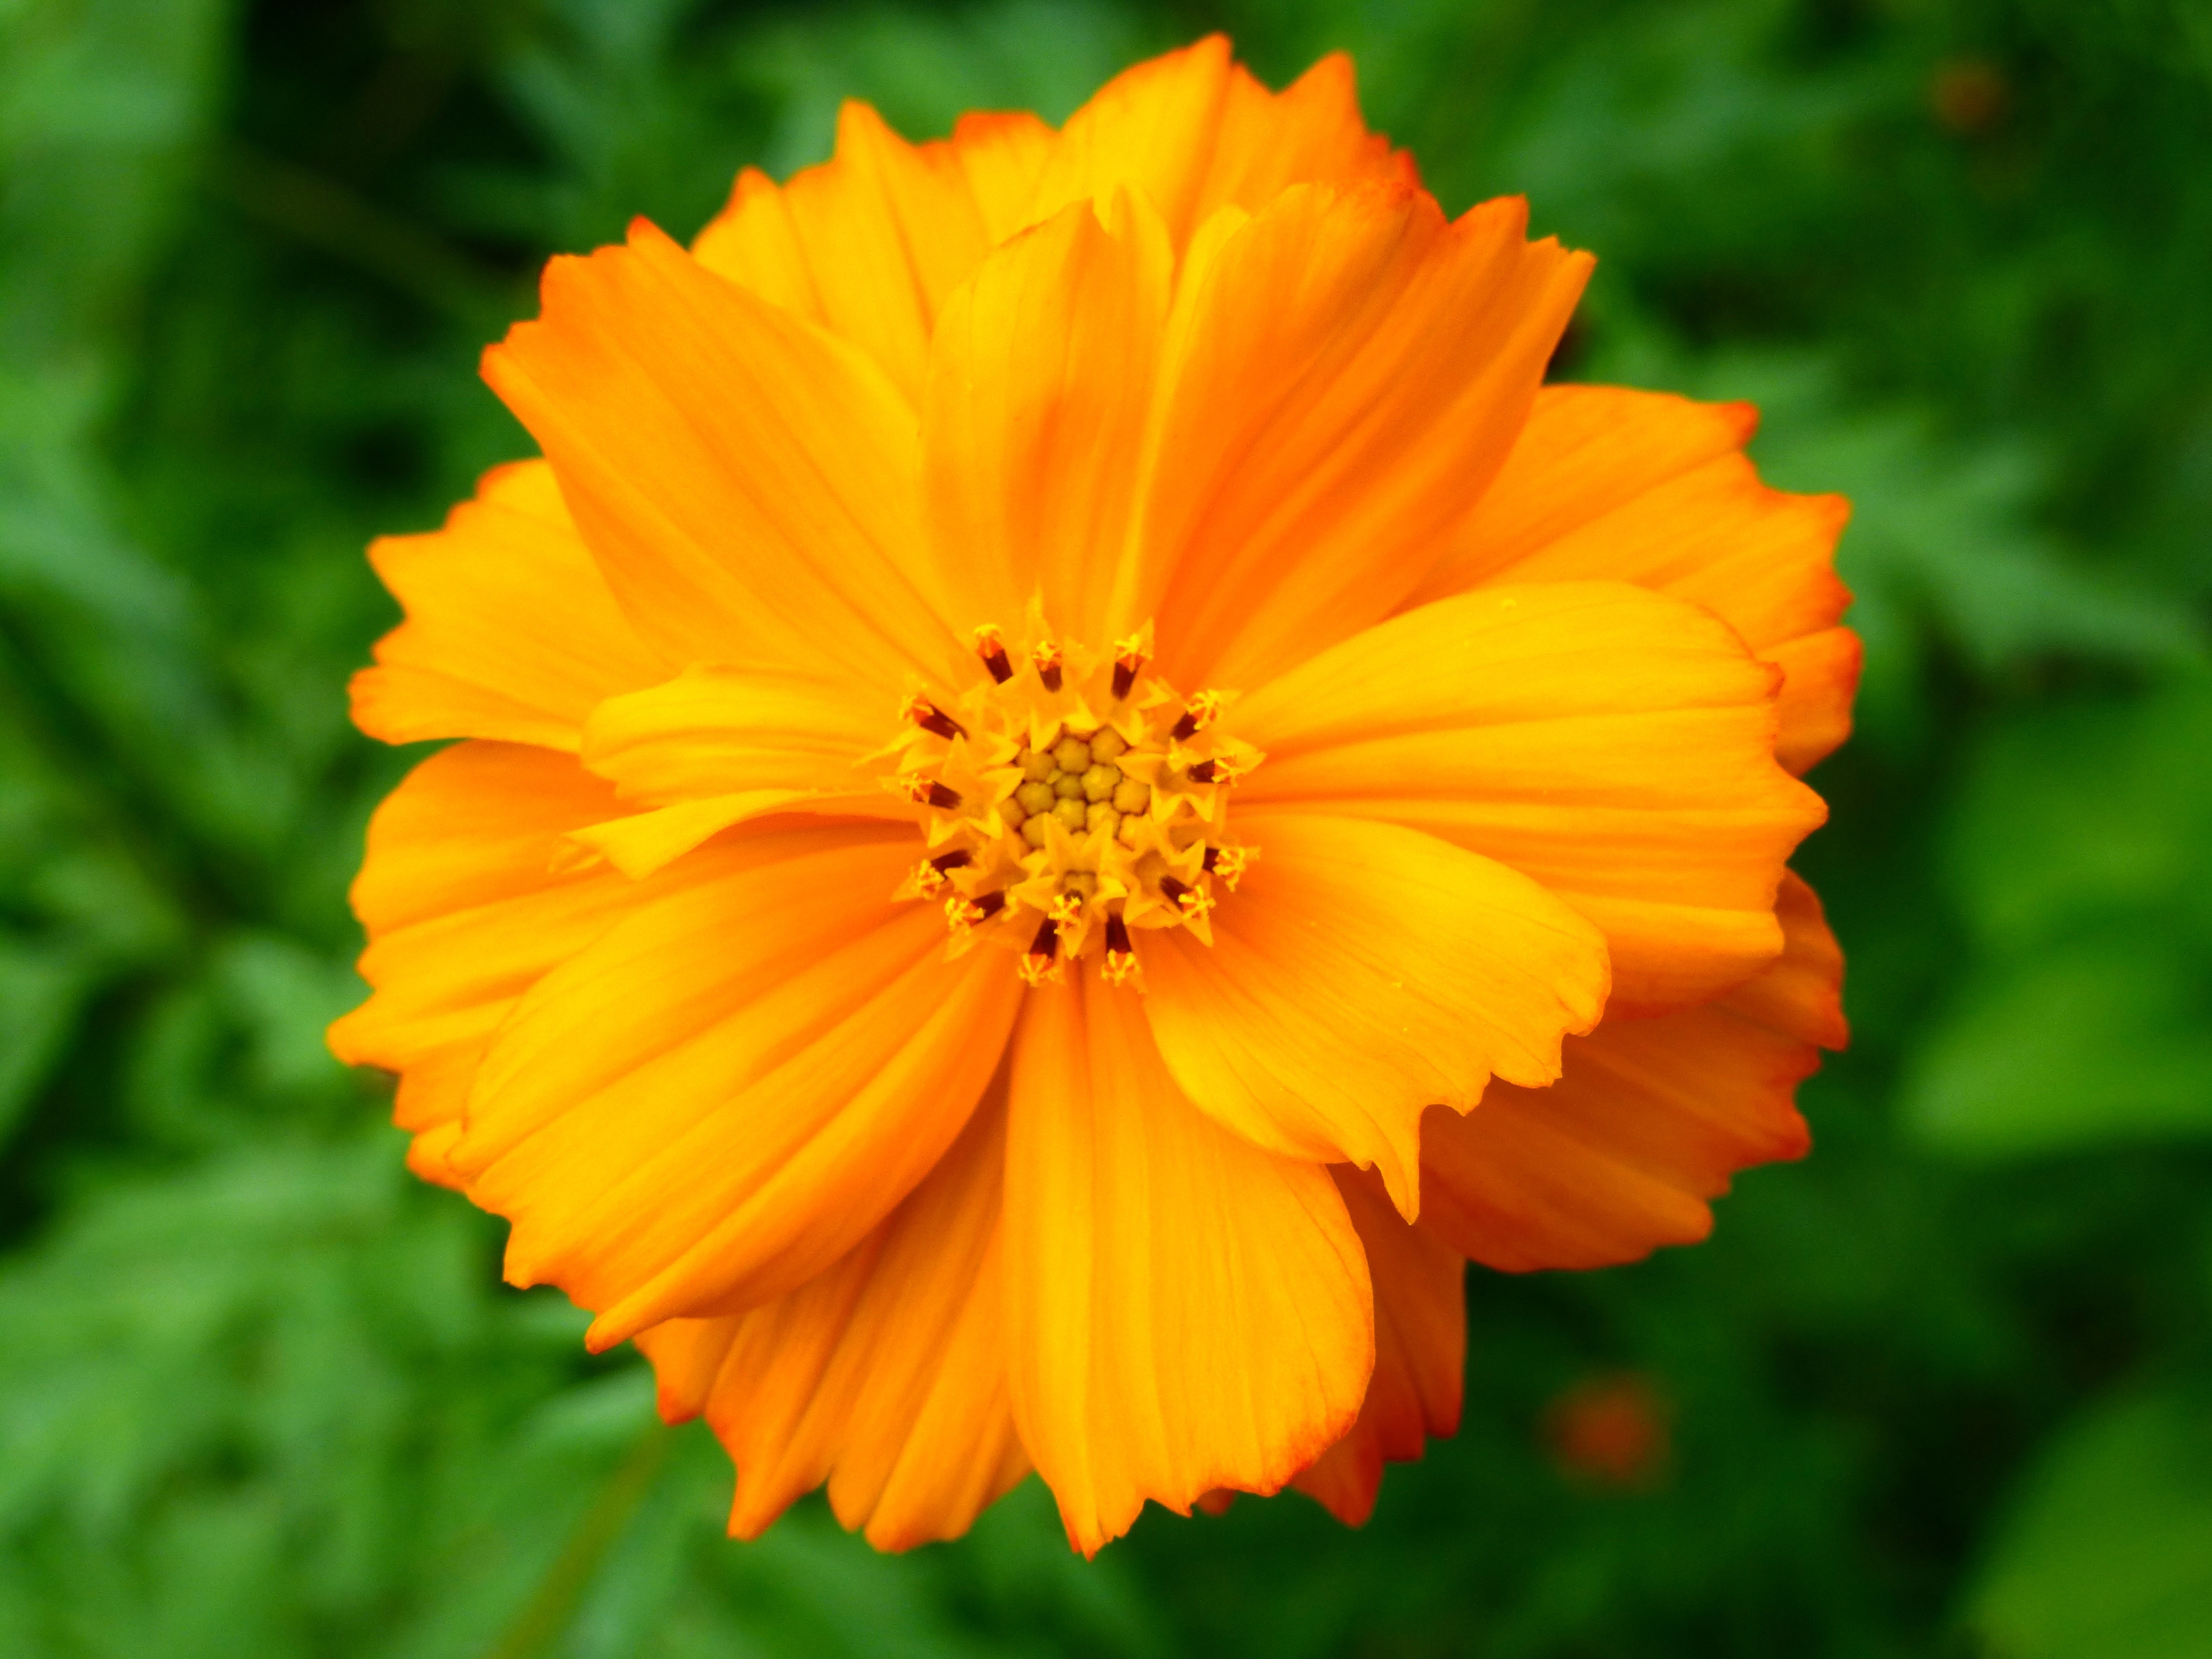
blossom, plant, field, flower, petal, bloom, orange, herb, yellow, closeup, flora, wildflower, nectar, macro photography, flowering plant, daisy family, calendula, sulfur cosmos, annual plant, land plant